Vordingborg Castle

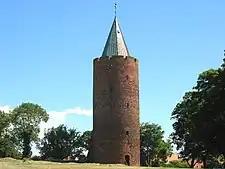
Goose tower

The Vordingborg Castle ruins ("Vordingborg Slotsruin") are located in the town of Vordingborg, Denmark and are the town's most famous attraction.